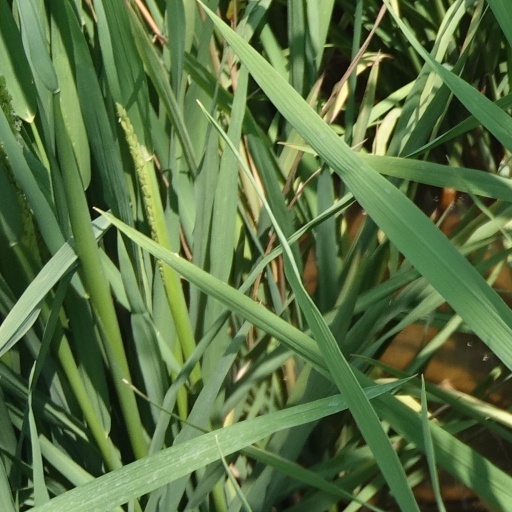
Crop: rice